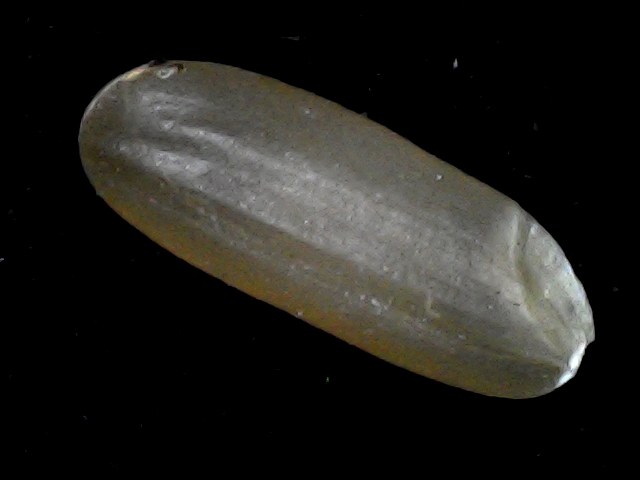
Rice variety: BR23